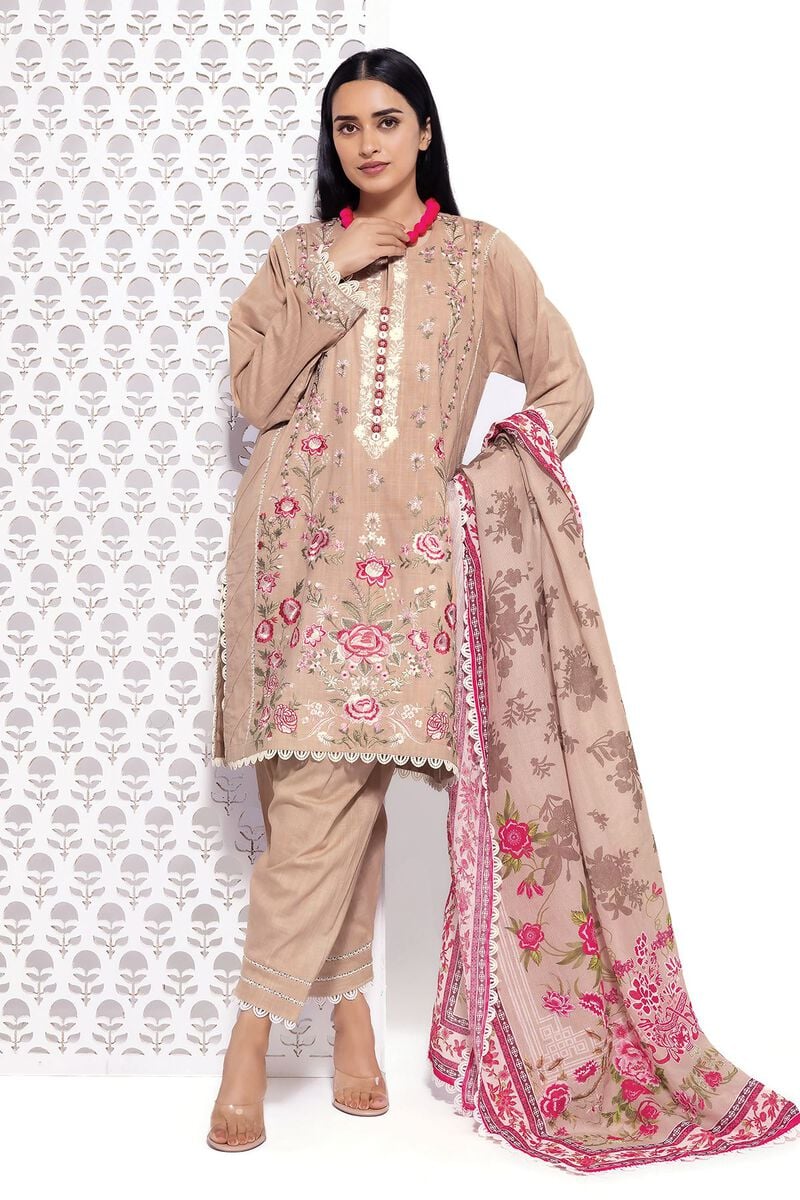
beige multi embroidered salwar suit